History of East Texas State University

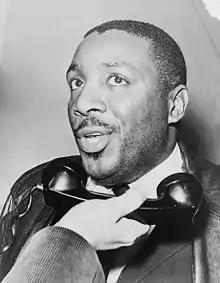
Dick Gregory in 1964

By 1972, Halladay's building campaign, which followed on the heels of Gee's highly successful expansion of the physical plant, had invested $16 million in construction and resulted in numerous new buildings. Among these were the Administration/Business Administration Building (later named for President F. H. McDowell), three major dormitories (Hubbell, Smith, and Whitley Halls), the Journalism/Graphic Arts Building, a new president's house (a new, larger residence south of campus on Texas State Highway 50 opened in 1968), the Student Affairs Building (later named for Halladay), and a variety of farm and maintenance buildings. Halladay's building campaign also resulted in significant additions to the Field House, Gee Library, the Science Building, and the Student Center. The library's 1969 addition expanded it by and increased its capacity to 750,000 volumes; over 30,000 books, microforms, and other cataloged items were added to its holdings during 1969 alone. In 1971, a comprehensive campus plan was developed by an outside engineering firm for ETSU, and while it was not entirely implemented due to an unexpected decline in students that occurred during the 1970s, it did result in the closing of Bryan Street and College Drive and their replacement with pedestrian malls.